Belém

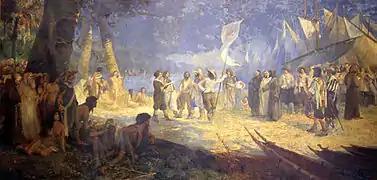
"Conquest of the Amazon" by Antônio Parreiras, Pará History Museum.

In 1615, Portuguese captain-general Francisco Caldeira Castelo Branco of the captaincy of Bahia commanded a military expedition sent by the Governor General of Brazil to check the trading excursions of foreigners (French, Dutch, English) up the river (Amazon) from the Cabo do Norte in Grão Pará.